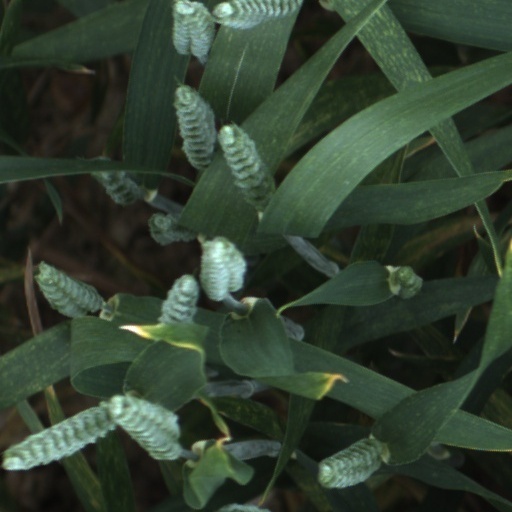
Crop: wheat